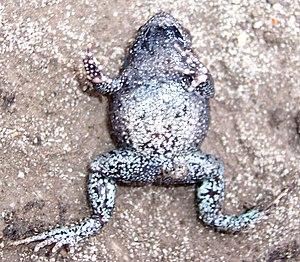
Uperoleia fusca est une espèce d'amphibiens de la famille des Myobatrachidae.